Wyatt's Watchdogs

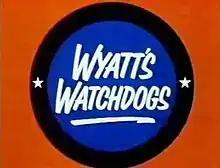
Opening title

Wyatt's Watchdogs was a BBC1 situation comedy that starred Brian Wilde and Trevor Bannister. Created and written by Miles Tredinnick, the six-episode series was transmitted in the autumn of 1988. Alan J. W. Bell produced and directed the series, and the music was composed by Ronnie Hazlehurst.